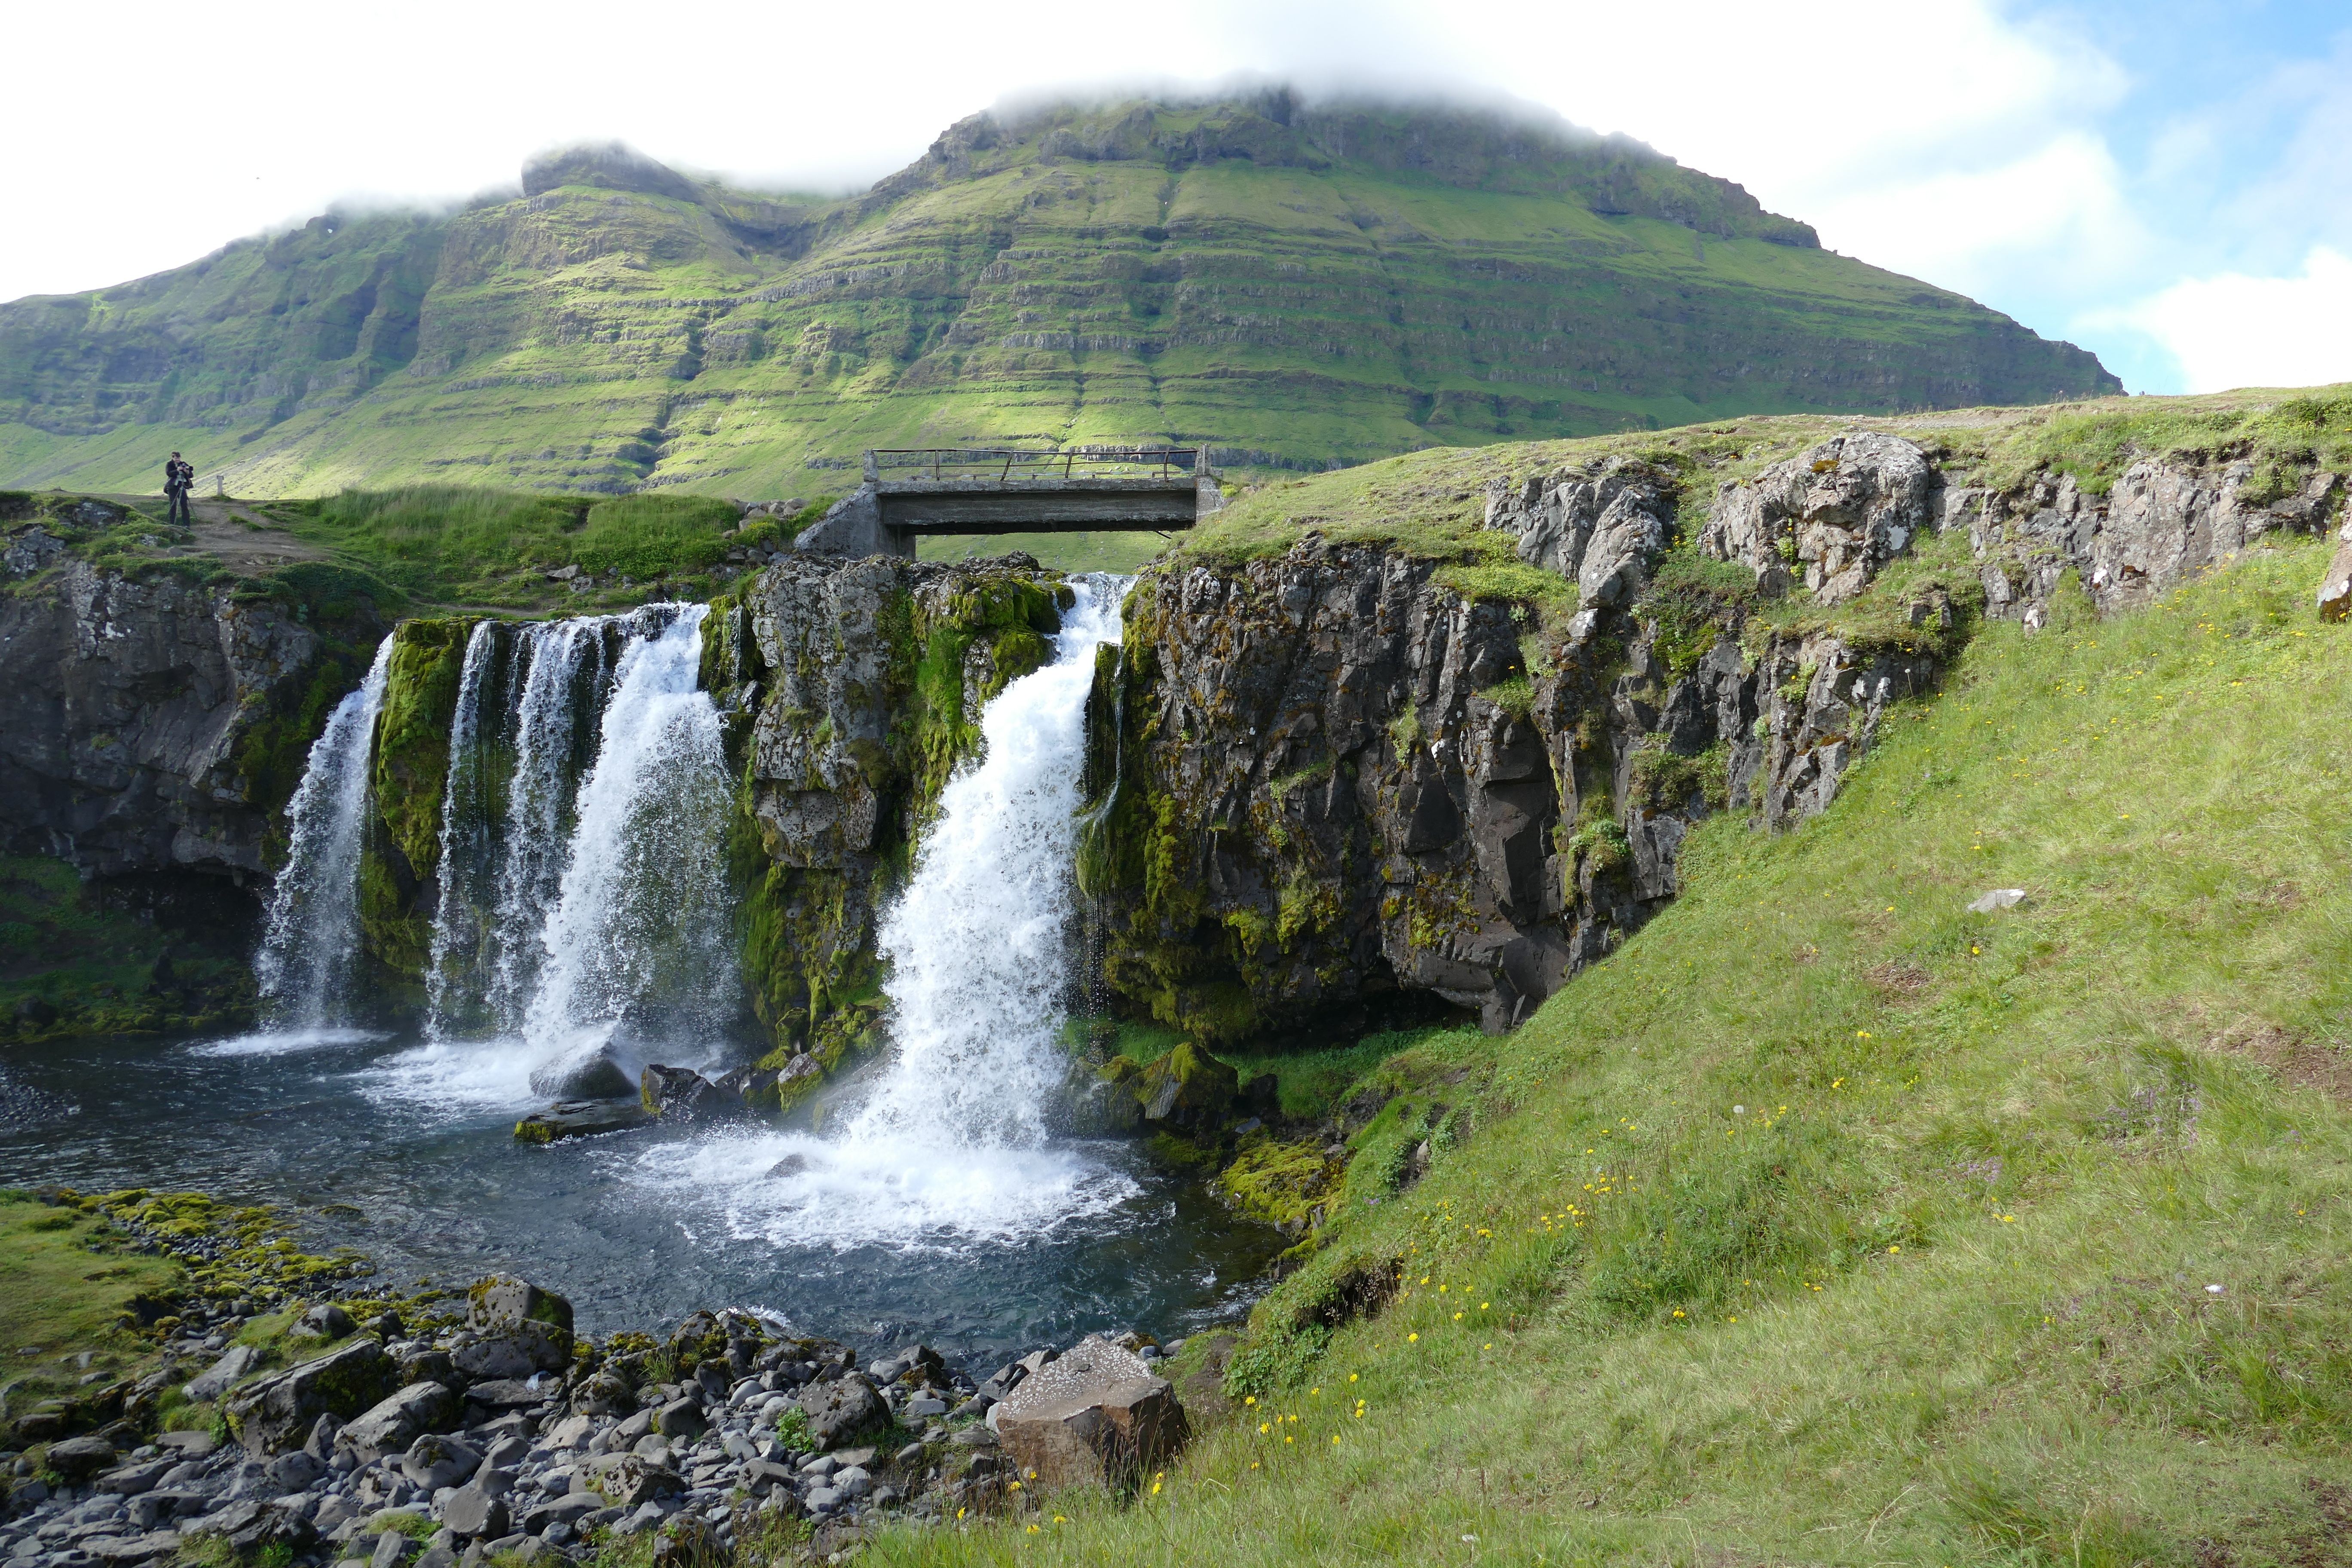
landscape, coast, nature, rock, waterfall, mountain, panorama, formation, cliff, iceland, highland, terrain, body of water, kirkjufellsfoss, plateau, water feature, volcanic, snaefellness, sn fellsnes peninsula